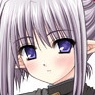
Portrait style: Anime Portrait